1509

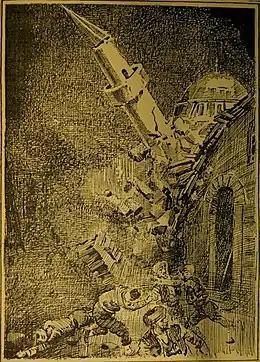
September 10: Earthquake kills thousands in Constantinople.

Year 1509 (MDIX) was a common year starting on Monday of the Julian calendar.